Cabernet Dorsa

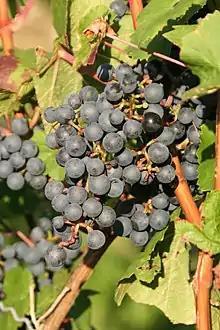
Cabernet Dorsa grapes growing in Württemberg

Cabernet Dorsa is a dark-skinned variety of grape used for red wine. It was created at a grape breeding institute in Weinsberg in the Württemberg wine region of Germany in 1971 by crossing the Blaufränkisch and Dornfelder varieties. The original information from the breeders Helmut Schleip and Bernd HE Hill, that it was a cross between Dornfelder and Cabernet Sauvignon, has since been refuted by DNA analysis, according to Foundation Plant Services at the University of California at Davis. Cabernet Dorsa received varietal protection and was released for general cultivation in 2003. The vines of Cabernet Dorsa show good winter hardiness and the grapes reach higher must weights than Dornfelder or Spätburgunder under typical German growing conditions.